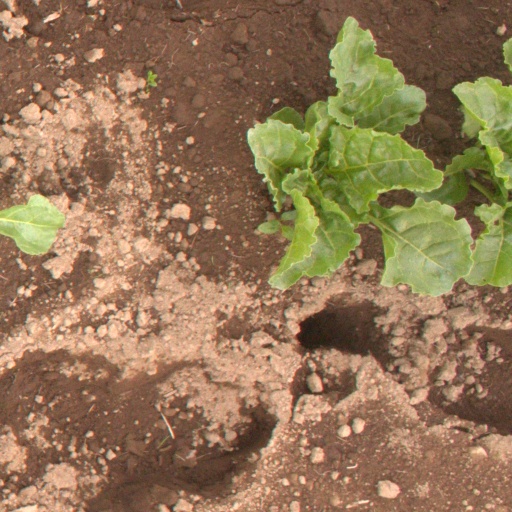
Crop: sugar beet